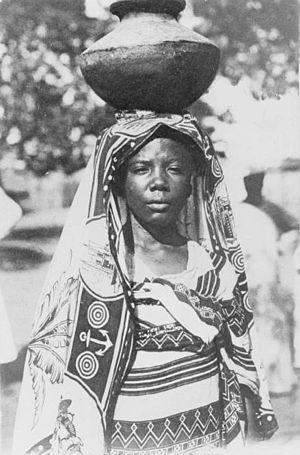
Madagascar
La culture des Comores, petit archipel d'Afrique australe, désigne d'abord les pratiques culturelles observables des 1 100 000 habitants de l'Union des Comores et des diasporas.
Peuplée depuis près de deux millénaires, les différentes îles des Comores ont connu une histoire très voisine. Elle a connu plusieurs vagues de migrations.